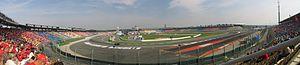
La Formule 1, communément abrégée en F1, est une discipline de sport automobile considérée comme la catégorie reine de ce sport. Elle a pris au fil des ans une dimension mondiale et elle est, avec les Jeux olympiques et la Coupe du monde de football, l'un des événements sportifs les plus médiatisés.
Le circuit d'Hockenheim est un circuit automobile situé près de la ville d'Hockenheim, en Allemagne, sur la Bertha Benz Memorial Route. Il est surtout connu pour accueillir le Grand Prix d'Allemagne de Formule 1 depuis 1970, désormais en alternance avec le Nürburgring.
Un circuit automobile est une installation sportive comprenant une piste dont la surface est généralement bitumée.